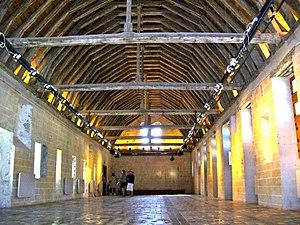
Prieuré Saint-Maurice (XIIIe siècle), dortoir des moines. La charpente daterait du début du XVIe siècle, et le dallage est également très ancien.
Le château royal de Senlis remonte à l'époque des Mérovingiens et fut le lieu de l'élection de Hugues Capet en 987, mais a été entièrement reconstruit sous Louis le Gros vers 1130. Il est utilisé comme résidence royale jusqu'au début du XVIᵉ siècle et tombe en ruines peu avant la Révolution, et les bâtiments subsistants sont pour la plupart démolis en 1812 et 1861. Le prieuré Saint-Maurice est une fondation de Saint-Louis de 1262 / 1264 environ et a été construit à proximité du château royal. En raison du nombre insuffisant de moines, il a été supprimé en 1768, et le cloître et la chapelle ont été démolis après la Révolution. En restent le bâtiment des moines, aujourd'hui salle polyvalente municipale, et le logis du prieur du XVIIIᵉ siècle, racheté par la ville de Senlis en 1956 pour y installer le musée de la Vénerie. L'ensemble des ruines du château royal et du prieuré Saint-Maurice est situé sur un même terrain, aménagé en parc, et accessible gratuitement tous les jours sauf le mardi.